Dark Eyes (1987 film)

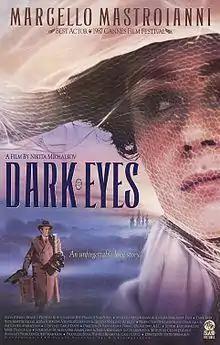
Film poster

Dark Eyes (a transcription of ) is a 1987 Italian and Soviet romantic comedy-drama film directed by Nikita Mikhalkov. Set in Italy and Russia in the years before the First World War, it tells the story of a married Italian man who falls in love with a married Russian woman. Starring Marcello Mastroianni and Yelena Safonova, it received positive reviews from critics. The title of the film refers to a popular Russian song of the same name written by Yevhen Hrebinka in 1843.